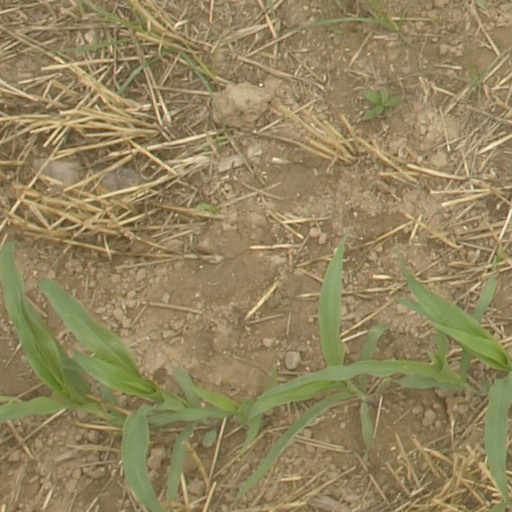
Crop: maize; corn